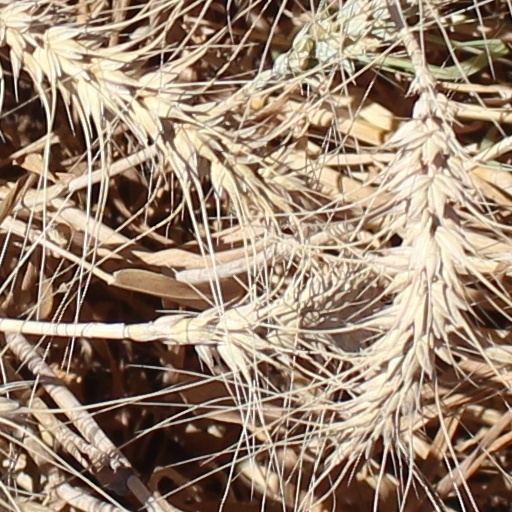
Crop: wheat